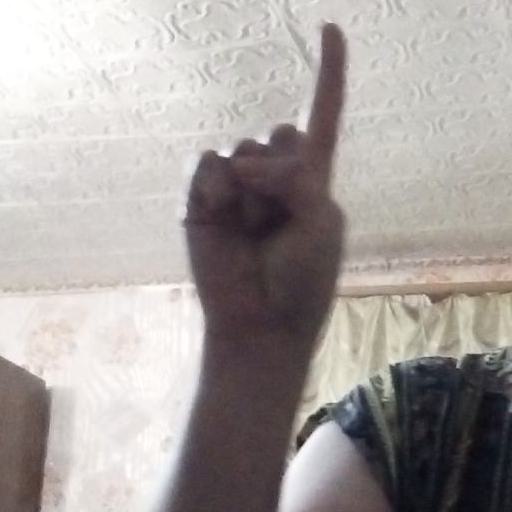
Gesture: one